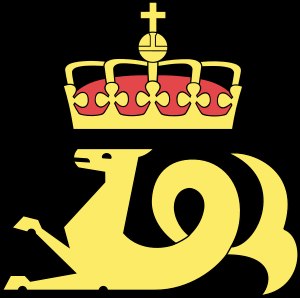
Oljedirektoratet
Oljedirektoratet
Oljedirektoratet er et norsk statsligt forvaltningsorgan med hovedkontor i Stavanger og et kontor i Harstad. Direktoratet har lidt over 200 medarbejdere, og det en er myndighed, der kan regulere olieindustrien i landet sådan at olieressourcerne forvaltes bedst muligt med minimale miljømæssige konsekvenser. Oljedirektoratet er underlagt Olje- og energidepartementet. Sammen fastsætter de rammevilkår, og regulerer udbredelsen af virksomheden i samsvar med Stortingets vedtagelser og love. Et vigtig redskab er forvaltning af data- og information om ressourcer, aktivitet og overenskomster.